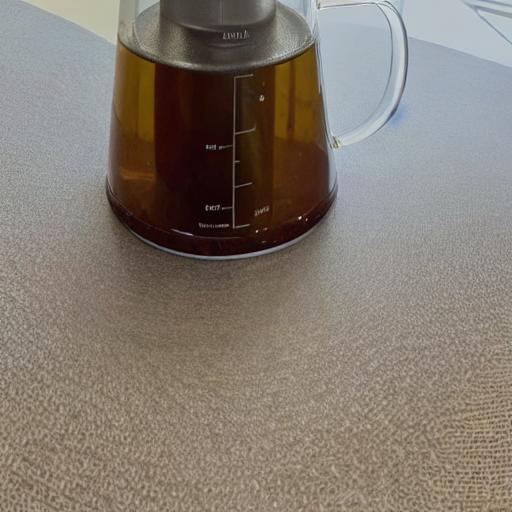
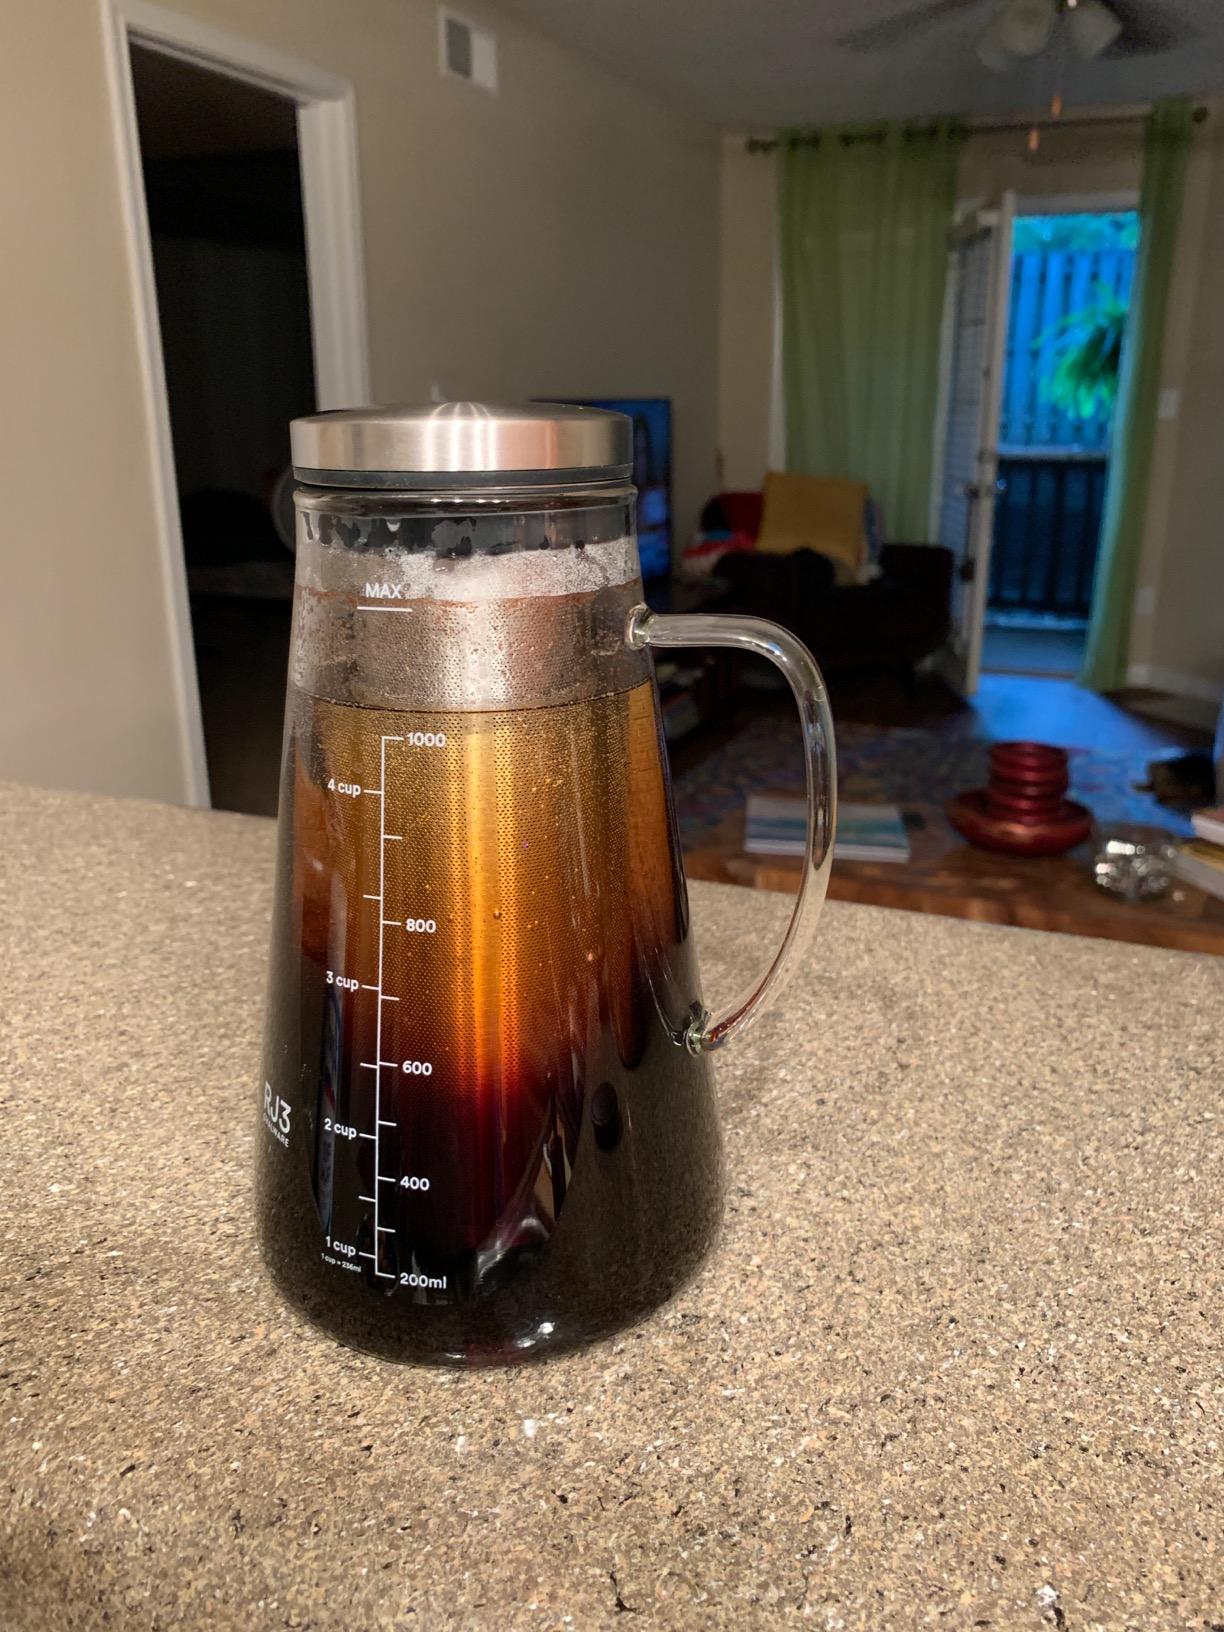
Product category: items_tea
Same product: no